Herb Plambeck

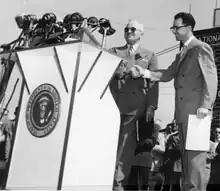
President Harry S. Truman shaking Herb Plambeck's hand at the National Plowing Match

Plambeck was born on February 29, 1908, and lived in Scott County, Iowa, during his childhood. He started as a United States Department of Agriculture College County Extension employee and became the "Davenport Times-Democrat" Farm Editor in 1935. In 1936, Plambeck graduated with a major in agriculture from Iowa State University and became the Farm Director for the Des Moines, Iowa, radio station WHO. Plambeck broadcast the first radio farm report from Russia as a part of the U.S. Agricultural Delegation to the Soviet Union in 1955. He left WHO radio in 1970 to become the assistant of the United States Secretary of Agriculture, in which he dealt with public affairs. In 1976, Plambeck broadcast the first radio farm report from China. He was the founder of the National Plowing Match in Dexter, Iowa. He was part of the National Agricultural Center and Hall of Fame Board of Directors. Plambeck died on January 15, 2001.